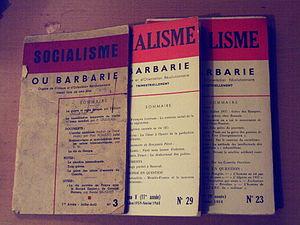
Henri Simon, né le 25 novembre 1922 à Rozay-en-Brie, est un militant marxiste, partisan du communisme de conseils, successivement membre de Socialisme ou barbarie, d'Informations et correspondances ouvrières et, depuis 1975, d'Échanges et mouvement.
Le communisme est initialement un ensemble de doctrines politiques, issues du socialisme et, pour la plupart, du marxisme, s'opposant au capitalisme et visant à l'instauration d'une société sans classes sociales, sans salariat et une mise en place d'une totale socialisation économique et démocratique des moyens de production.
Alberto Véga, né Albert Masó i March, est une personnalité politique, membre influent du Parti ouvrier d'unification marxiste et l'un des principaux responsables du groupe Socialisme ou barbarie et membre du comité de rédaction de sa revue.
Socialisme ou barbarie est une organisation révolutionnaire française, créée en 1948 par Cornelius Castoriadis et Claude Lefort, d'orientation marxiste anti-stalinienne et proche du communisme de conseils ; incarnée dans une revue du même nom à partir de 1949, elle est restée active jusqu'à son autodissolution en 1967.
Jean Laplanche, né le 21 juin 1924 à Paris et mort le 6 mai 2012 à Beaune, philosophe de formation, est un psychanalyste français.